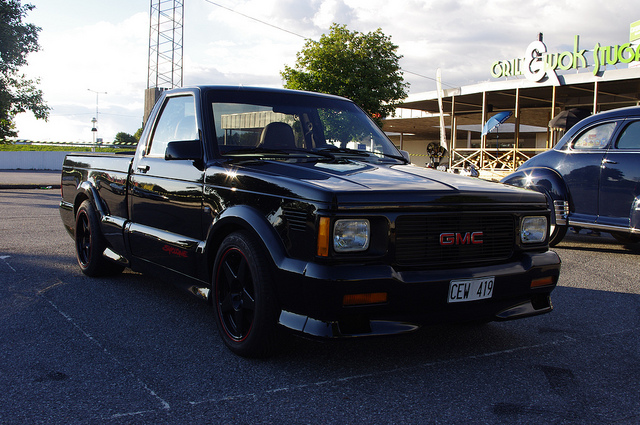
A black truck is parked in a parking lot.

A black truck parked in a parking lot next to another car.

Pickup truck and car in parking lot of local business.

Large polished black truck sitting in a parking space.

a truck parked in a parking lot next to a car